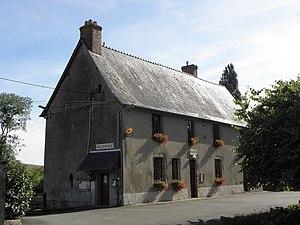
Mairie de Saint-Pierre-sur-Orthe (53).
Saint-Pierre-sur-Orthe est une commune française, située dans le département de la Mayenne en région Pays de la Loire, peuplée de 463 habitants.